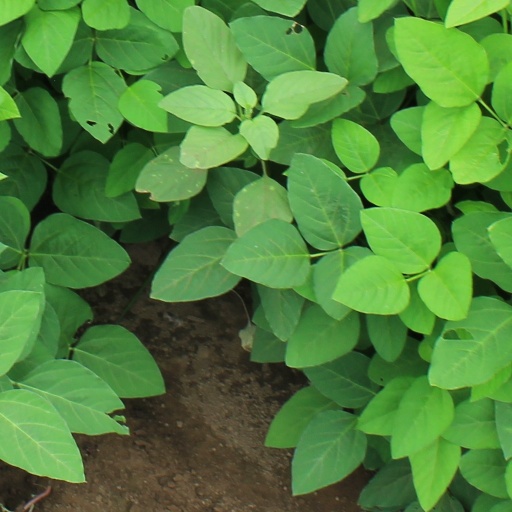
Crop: soybean